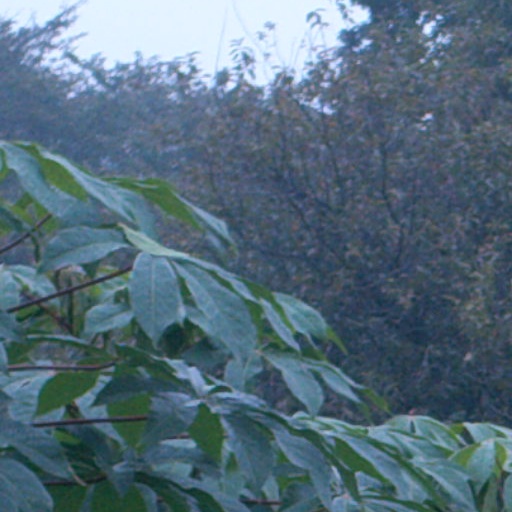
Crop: cassava